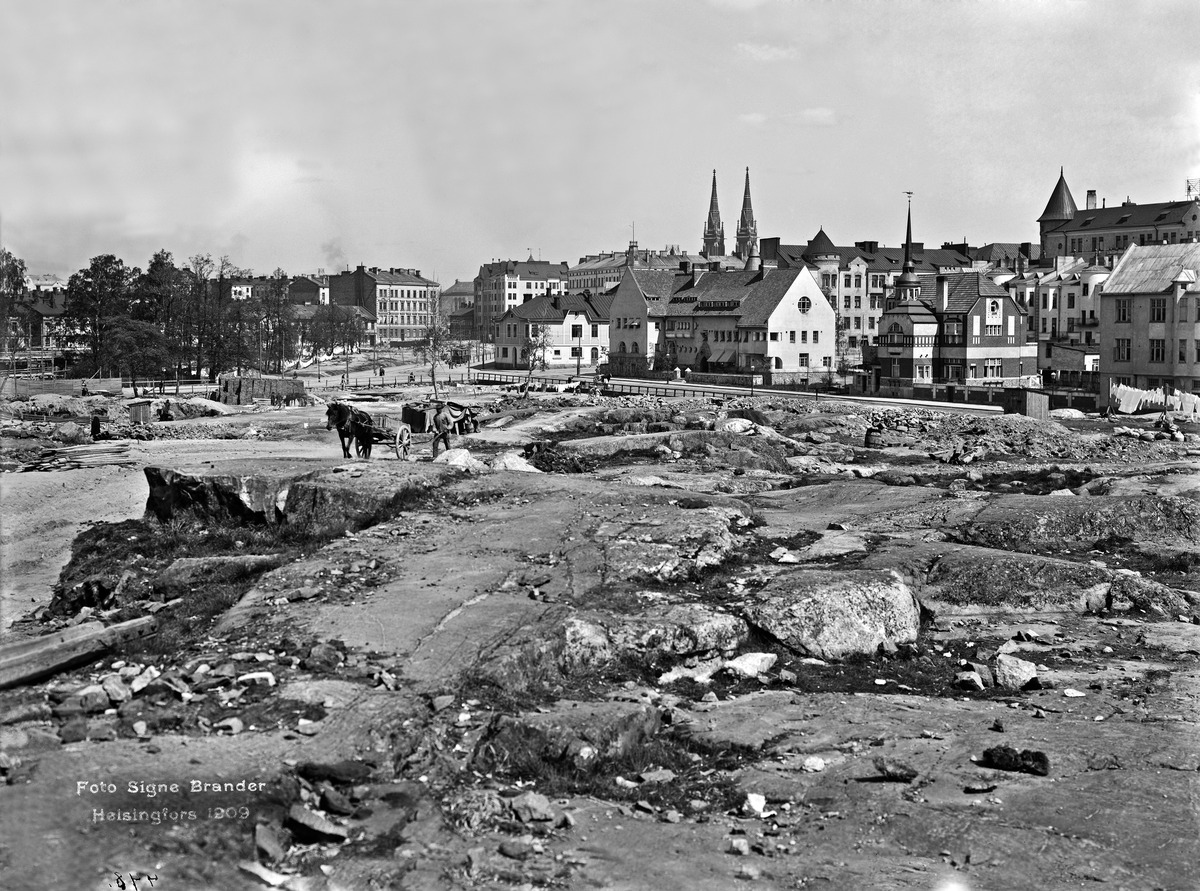
Laivurinkatu 33, 29, 25
sisällön kuvaus: Laivurinkatu 33, 29, 25.  Kuvattu nykyisen Chydeniuksentien ja Juhani Ahon tien risteyksen kohdalta koilliseen. mustavalkoinen
Kuvaaja: Brander, Signe, valokuvaaja
Ajankohta: kuvausaika 1909
Paikka: Suomi, Uusimaa, Helsinki, Ullanlinna Helsinki, Laivurinkatu 25, 29, 33
Aiheet: kalliot, kiinteistöt tontit, sairaalat